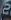
Number: 2